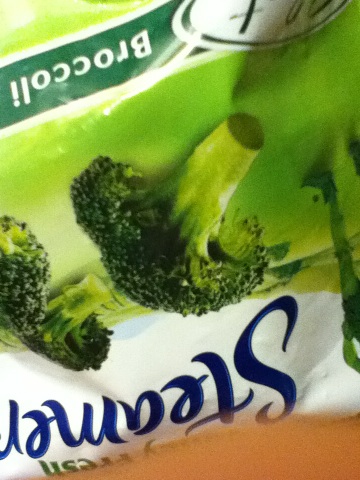Question: Hey can somebody tell me what this is?  Some kind of frozen food. Thanks
Answer: broccoli